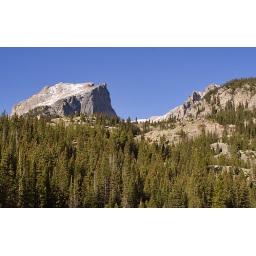
around bear lake